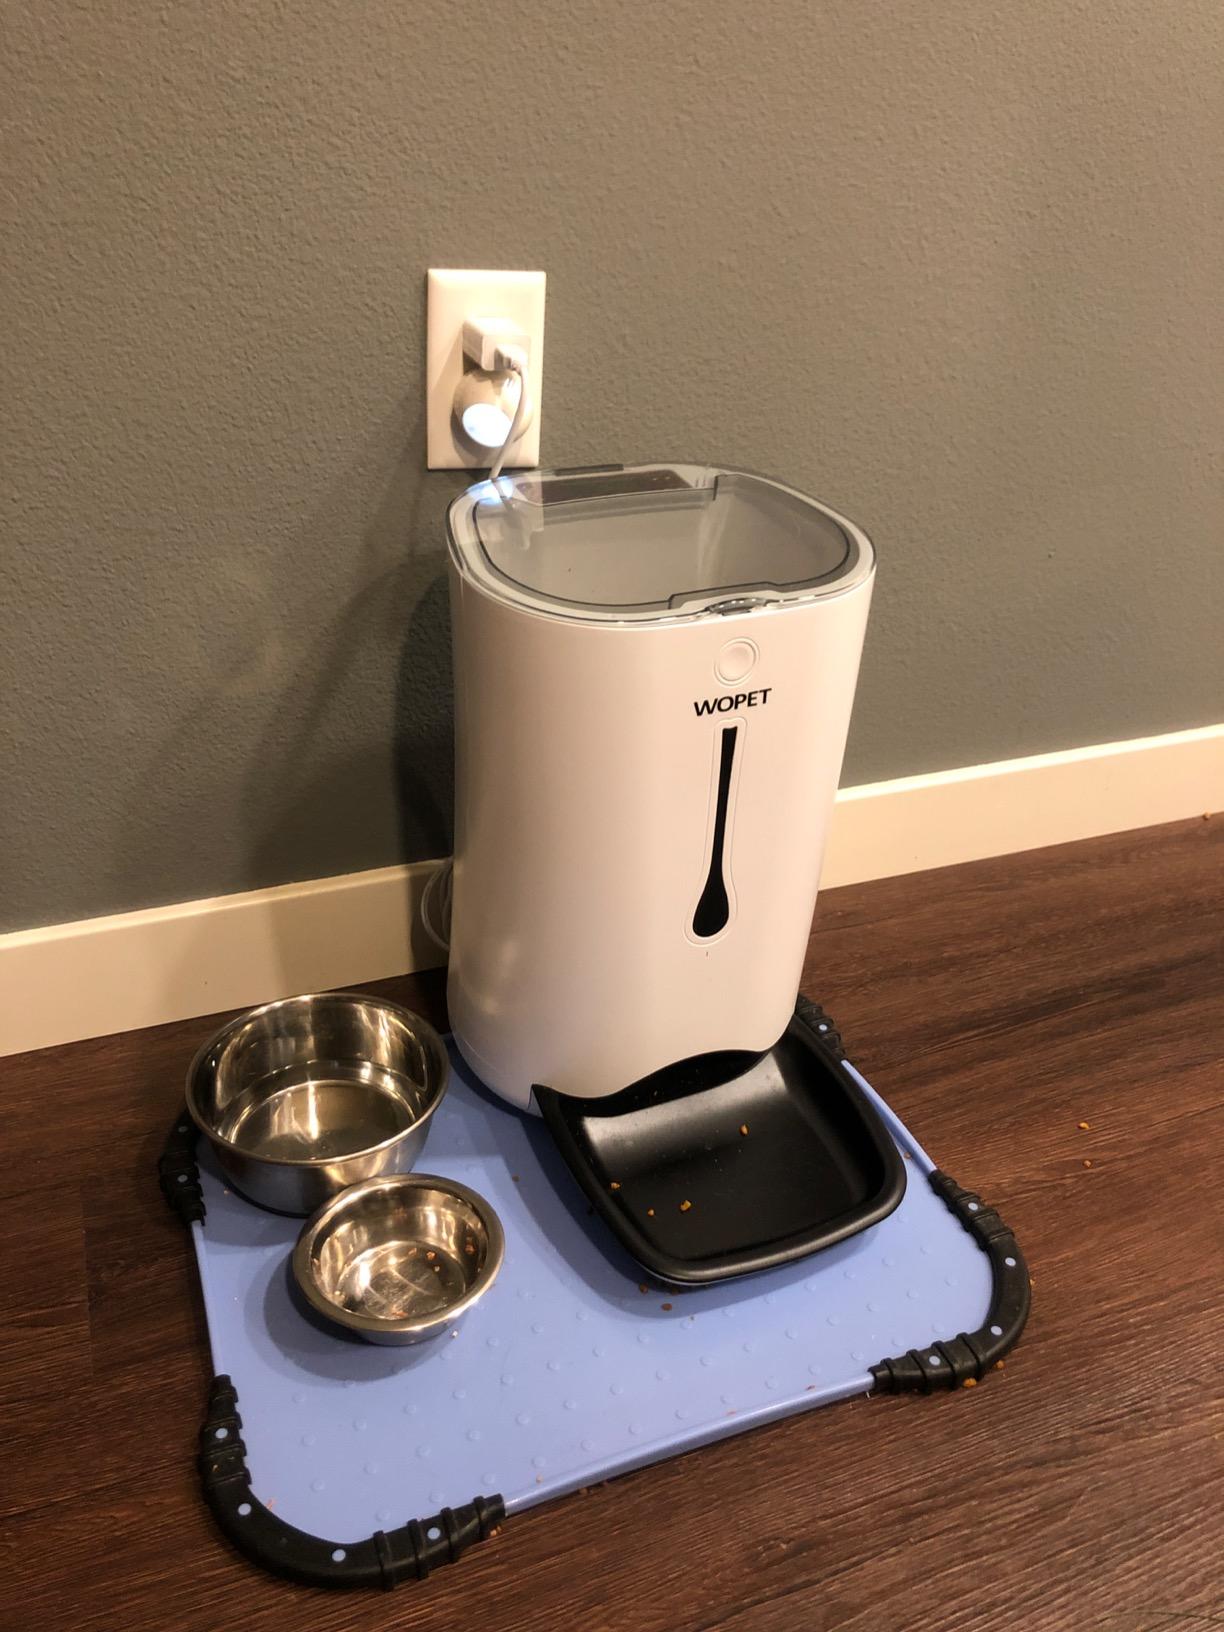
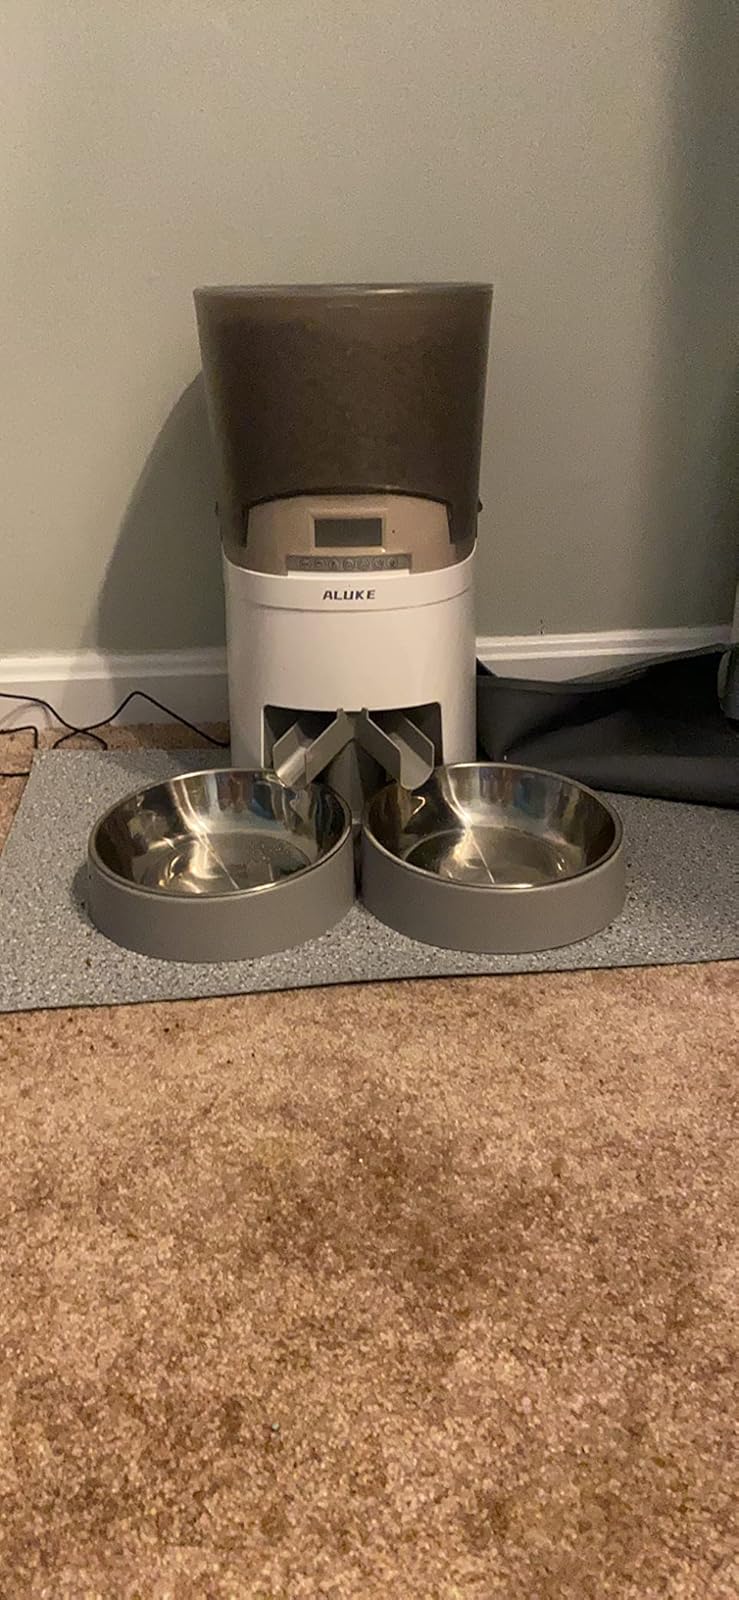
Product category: items_feeder
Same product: no